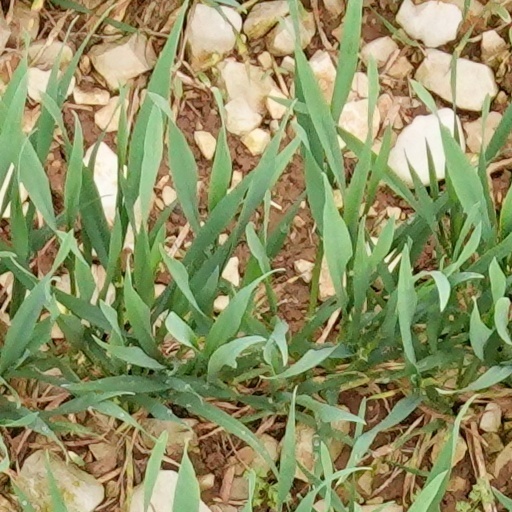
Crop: wheat